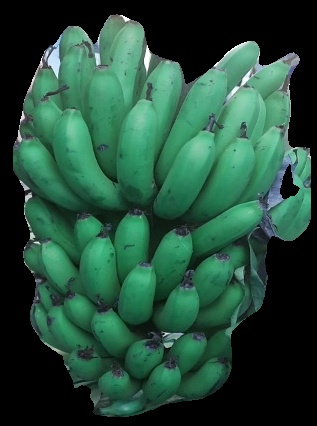
Variety: pachbale
Grade: grade2